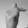
ASL letter: T